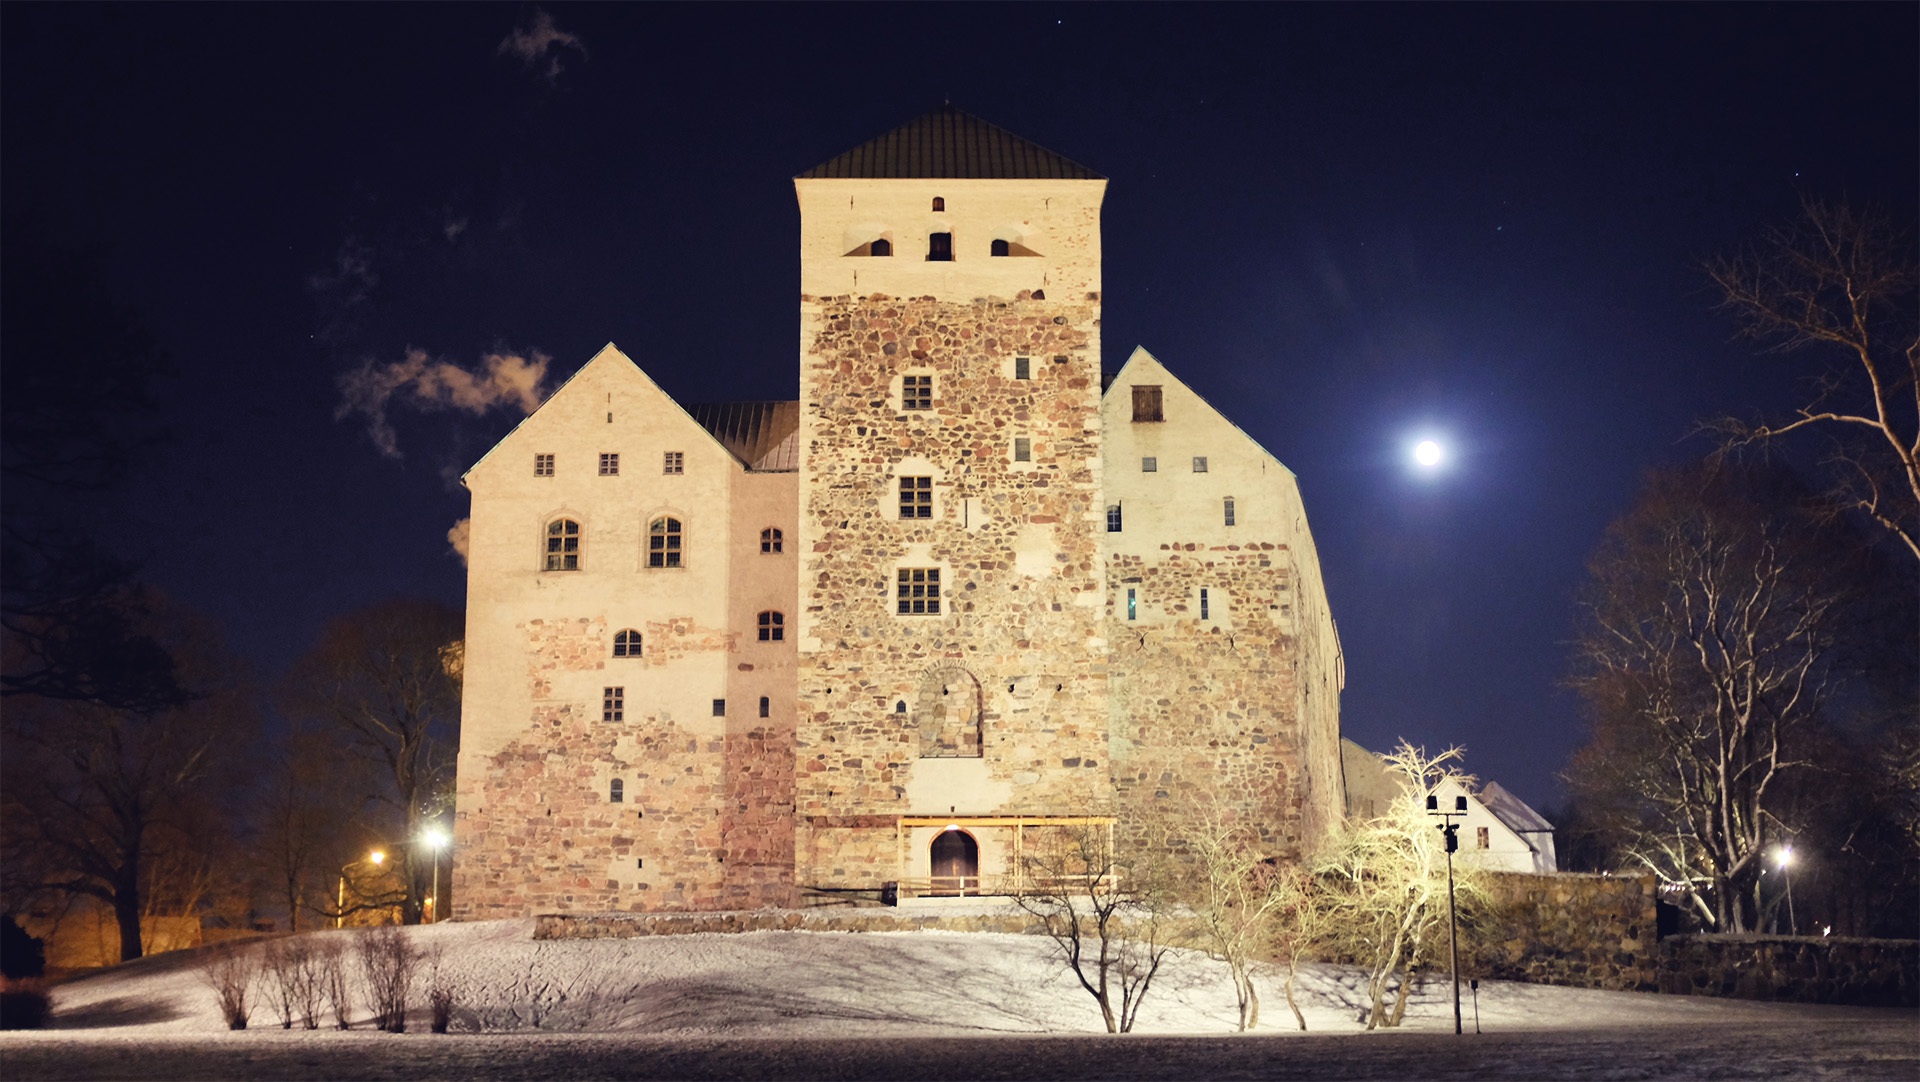
landscape, snow, winter, night, building, chateau, evening, tower, castle, church, port, turku, turku's castle